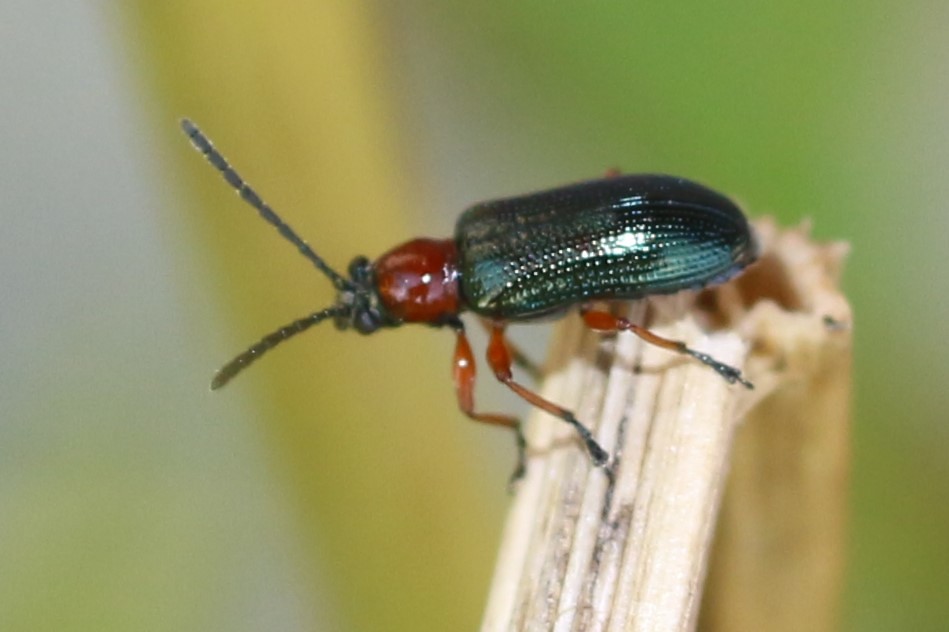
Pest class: cereal_leaf_beetle